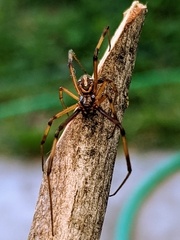
Species: Lactrodectus_hesperus